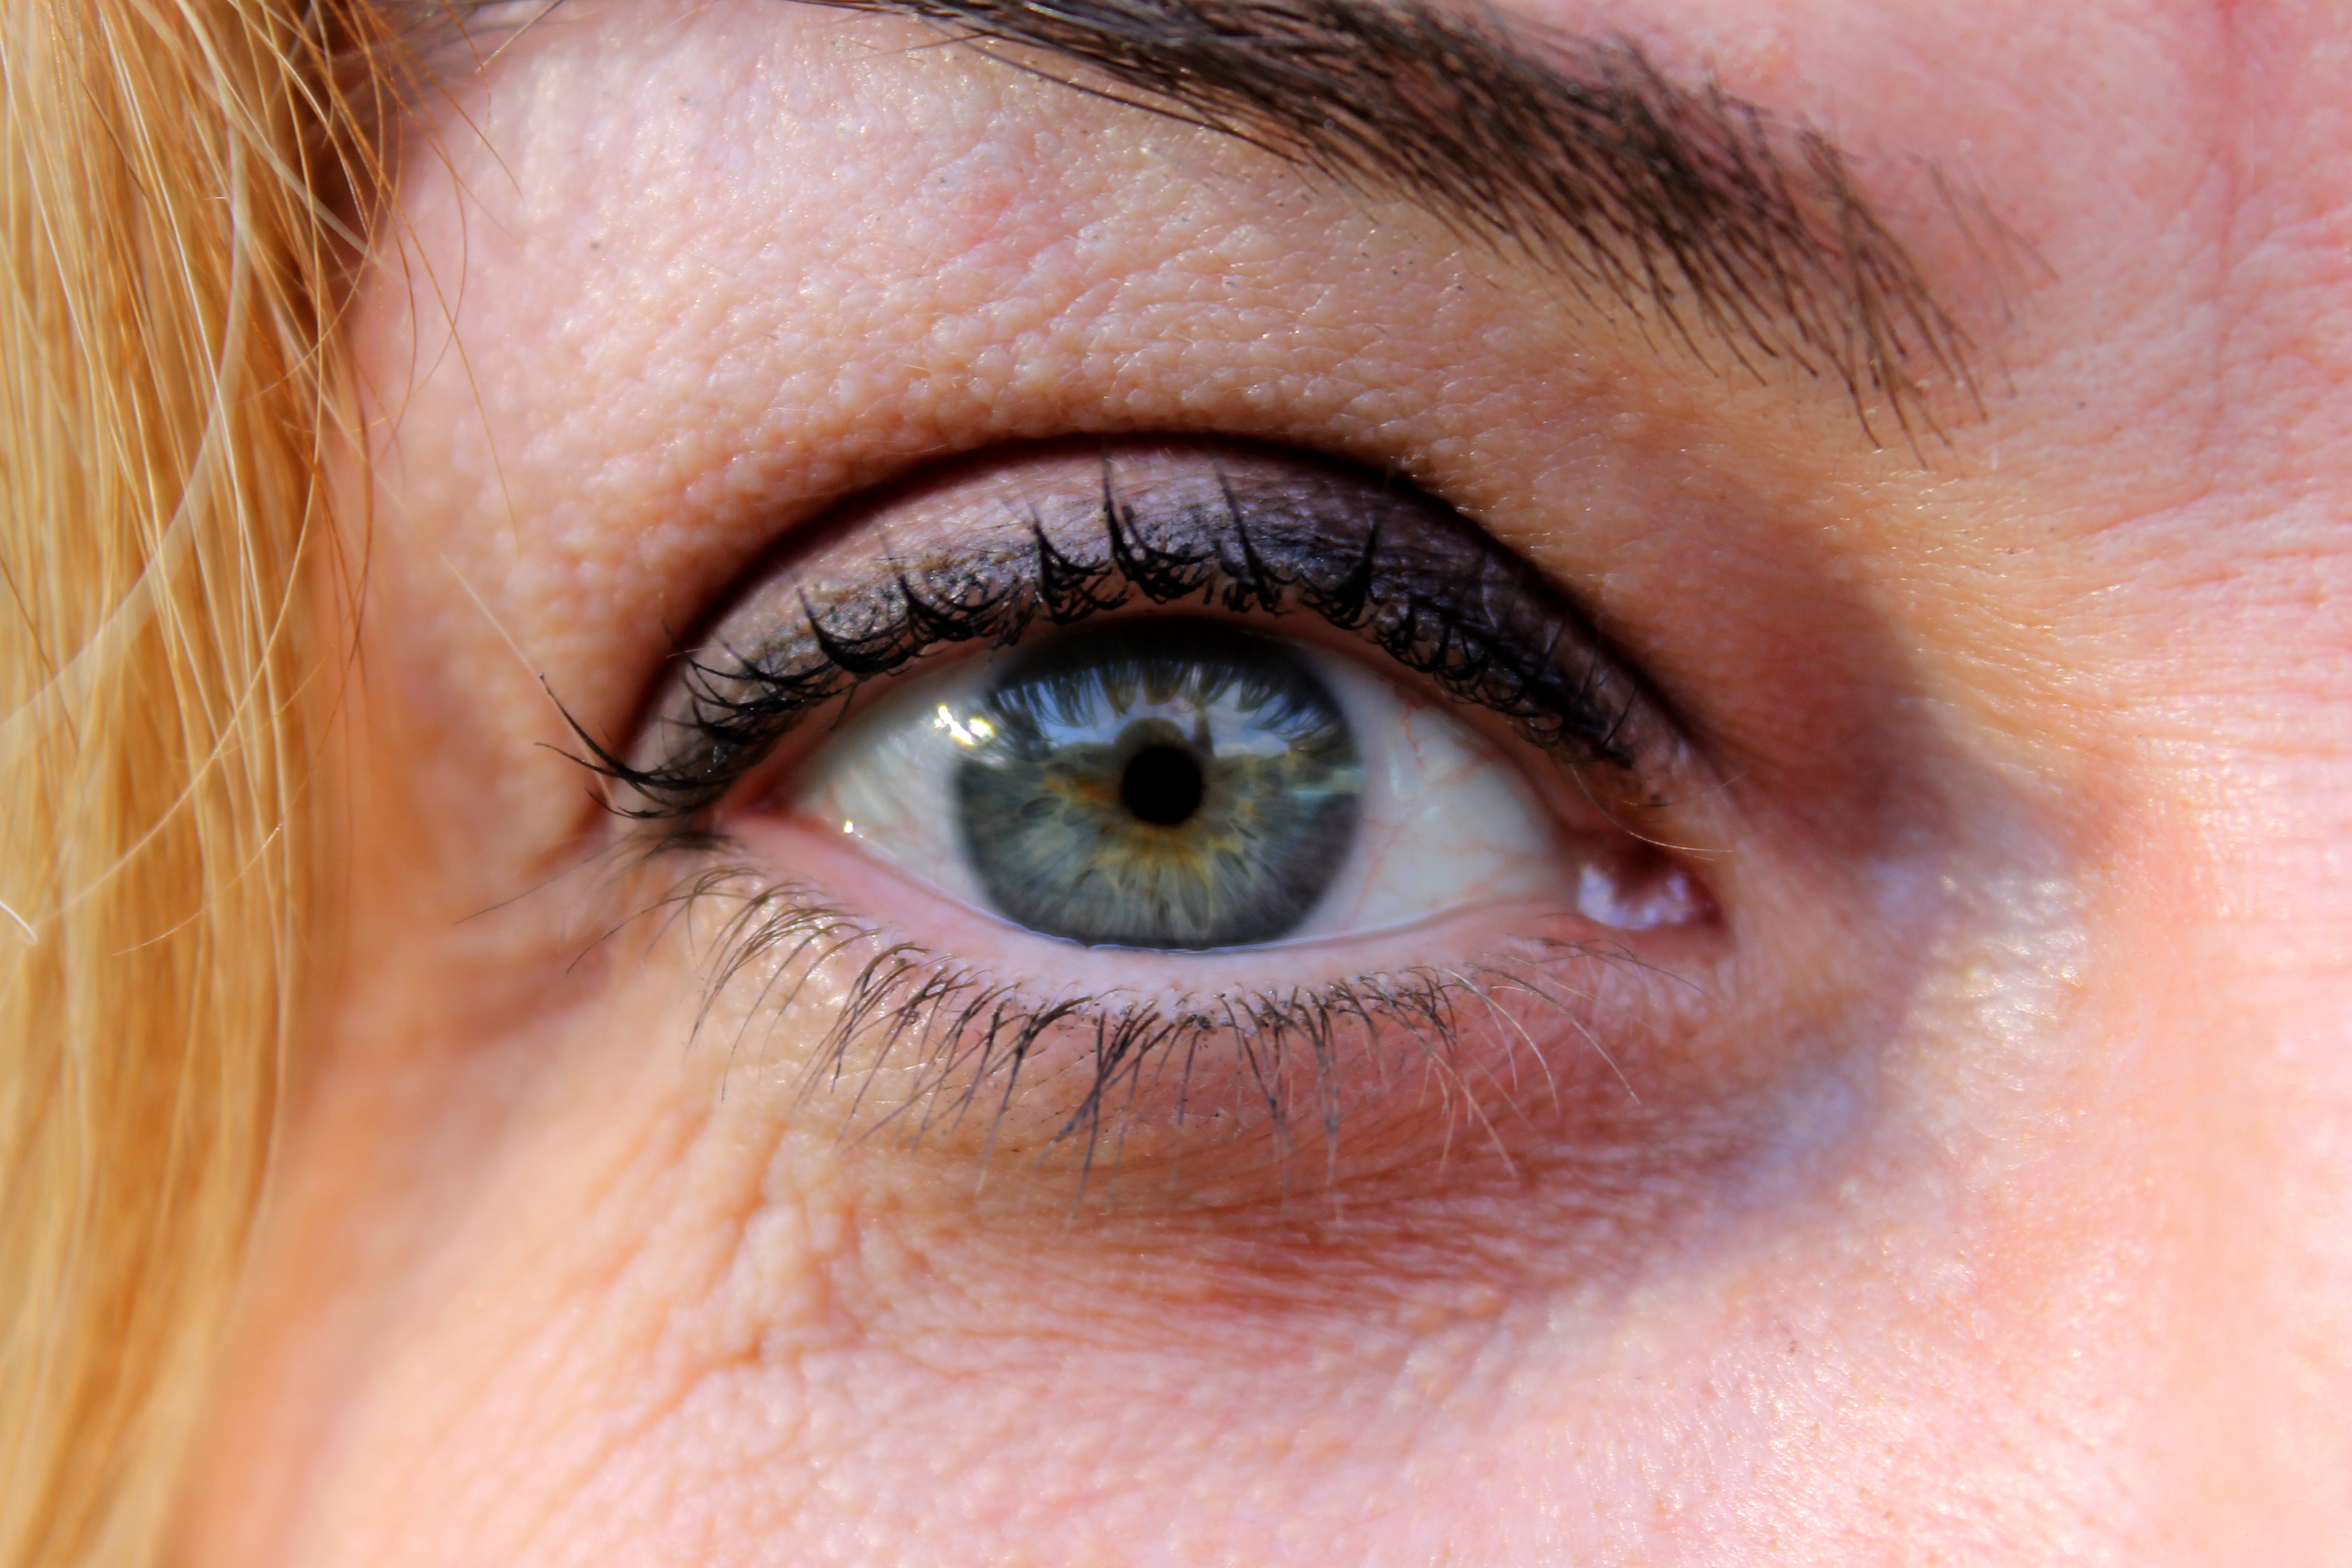
eyebrow, mouth, eyelash, close up, human body, cilia, face, nose, cheek, iris, eye, vision, head, look, skin, organ, cosmetics, forehead, green eye, cornea, vision care, eyelash extensions